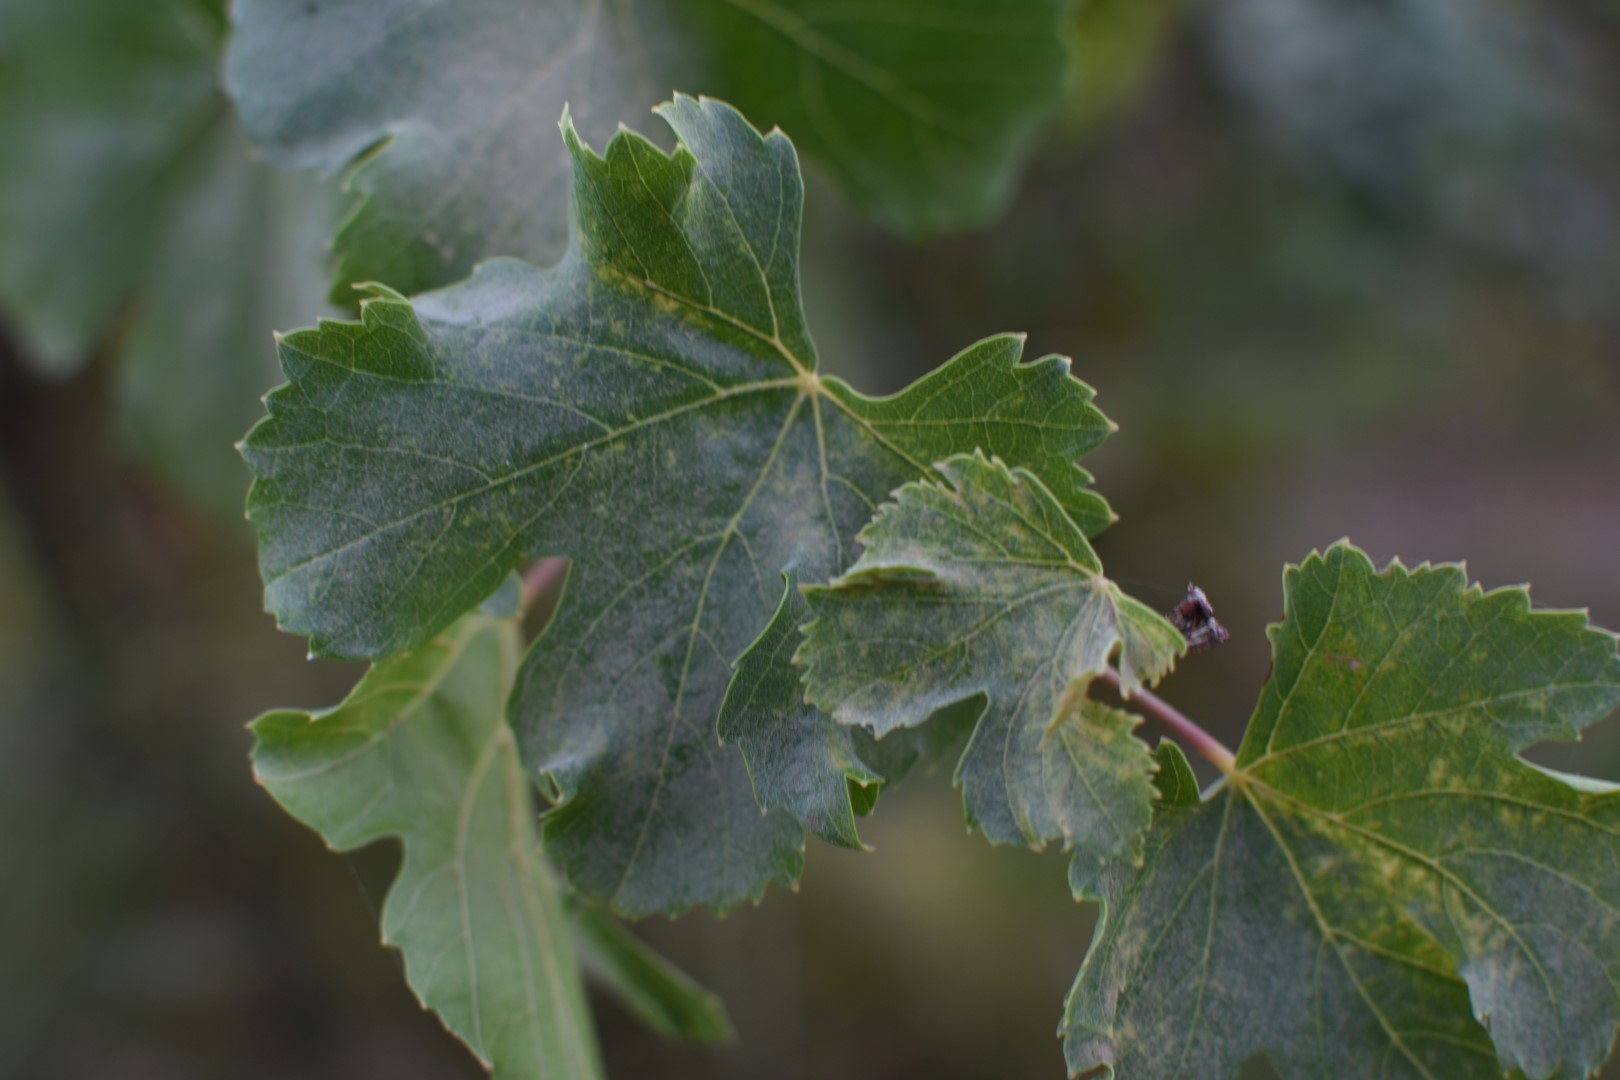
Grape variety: Thompson Seedless